Sicilian Ghost Story

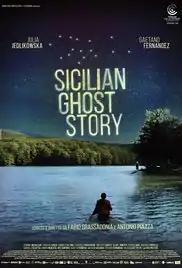
Film poster

Sicilian Ghost Story is a 2017 Italian drama film directed by Fabio Grassadonia and Antonio Piazza. It is based on the real-life "The White Knight" short story in the "We Won't Be Confused Forever" volume by Marco Mancassola. and was screened in the Critics' Week section at the 2017 Cannes Film Festival.